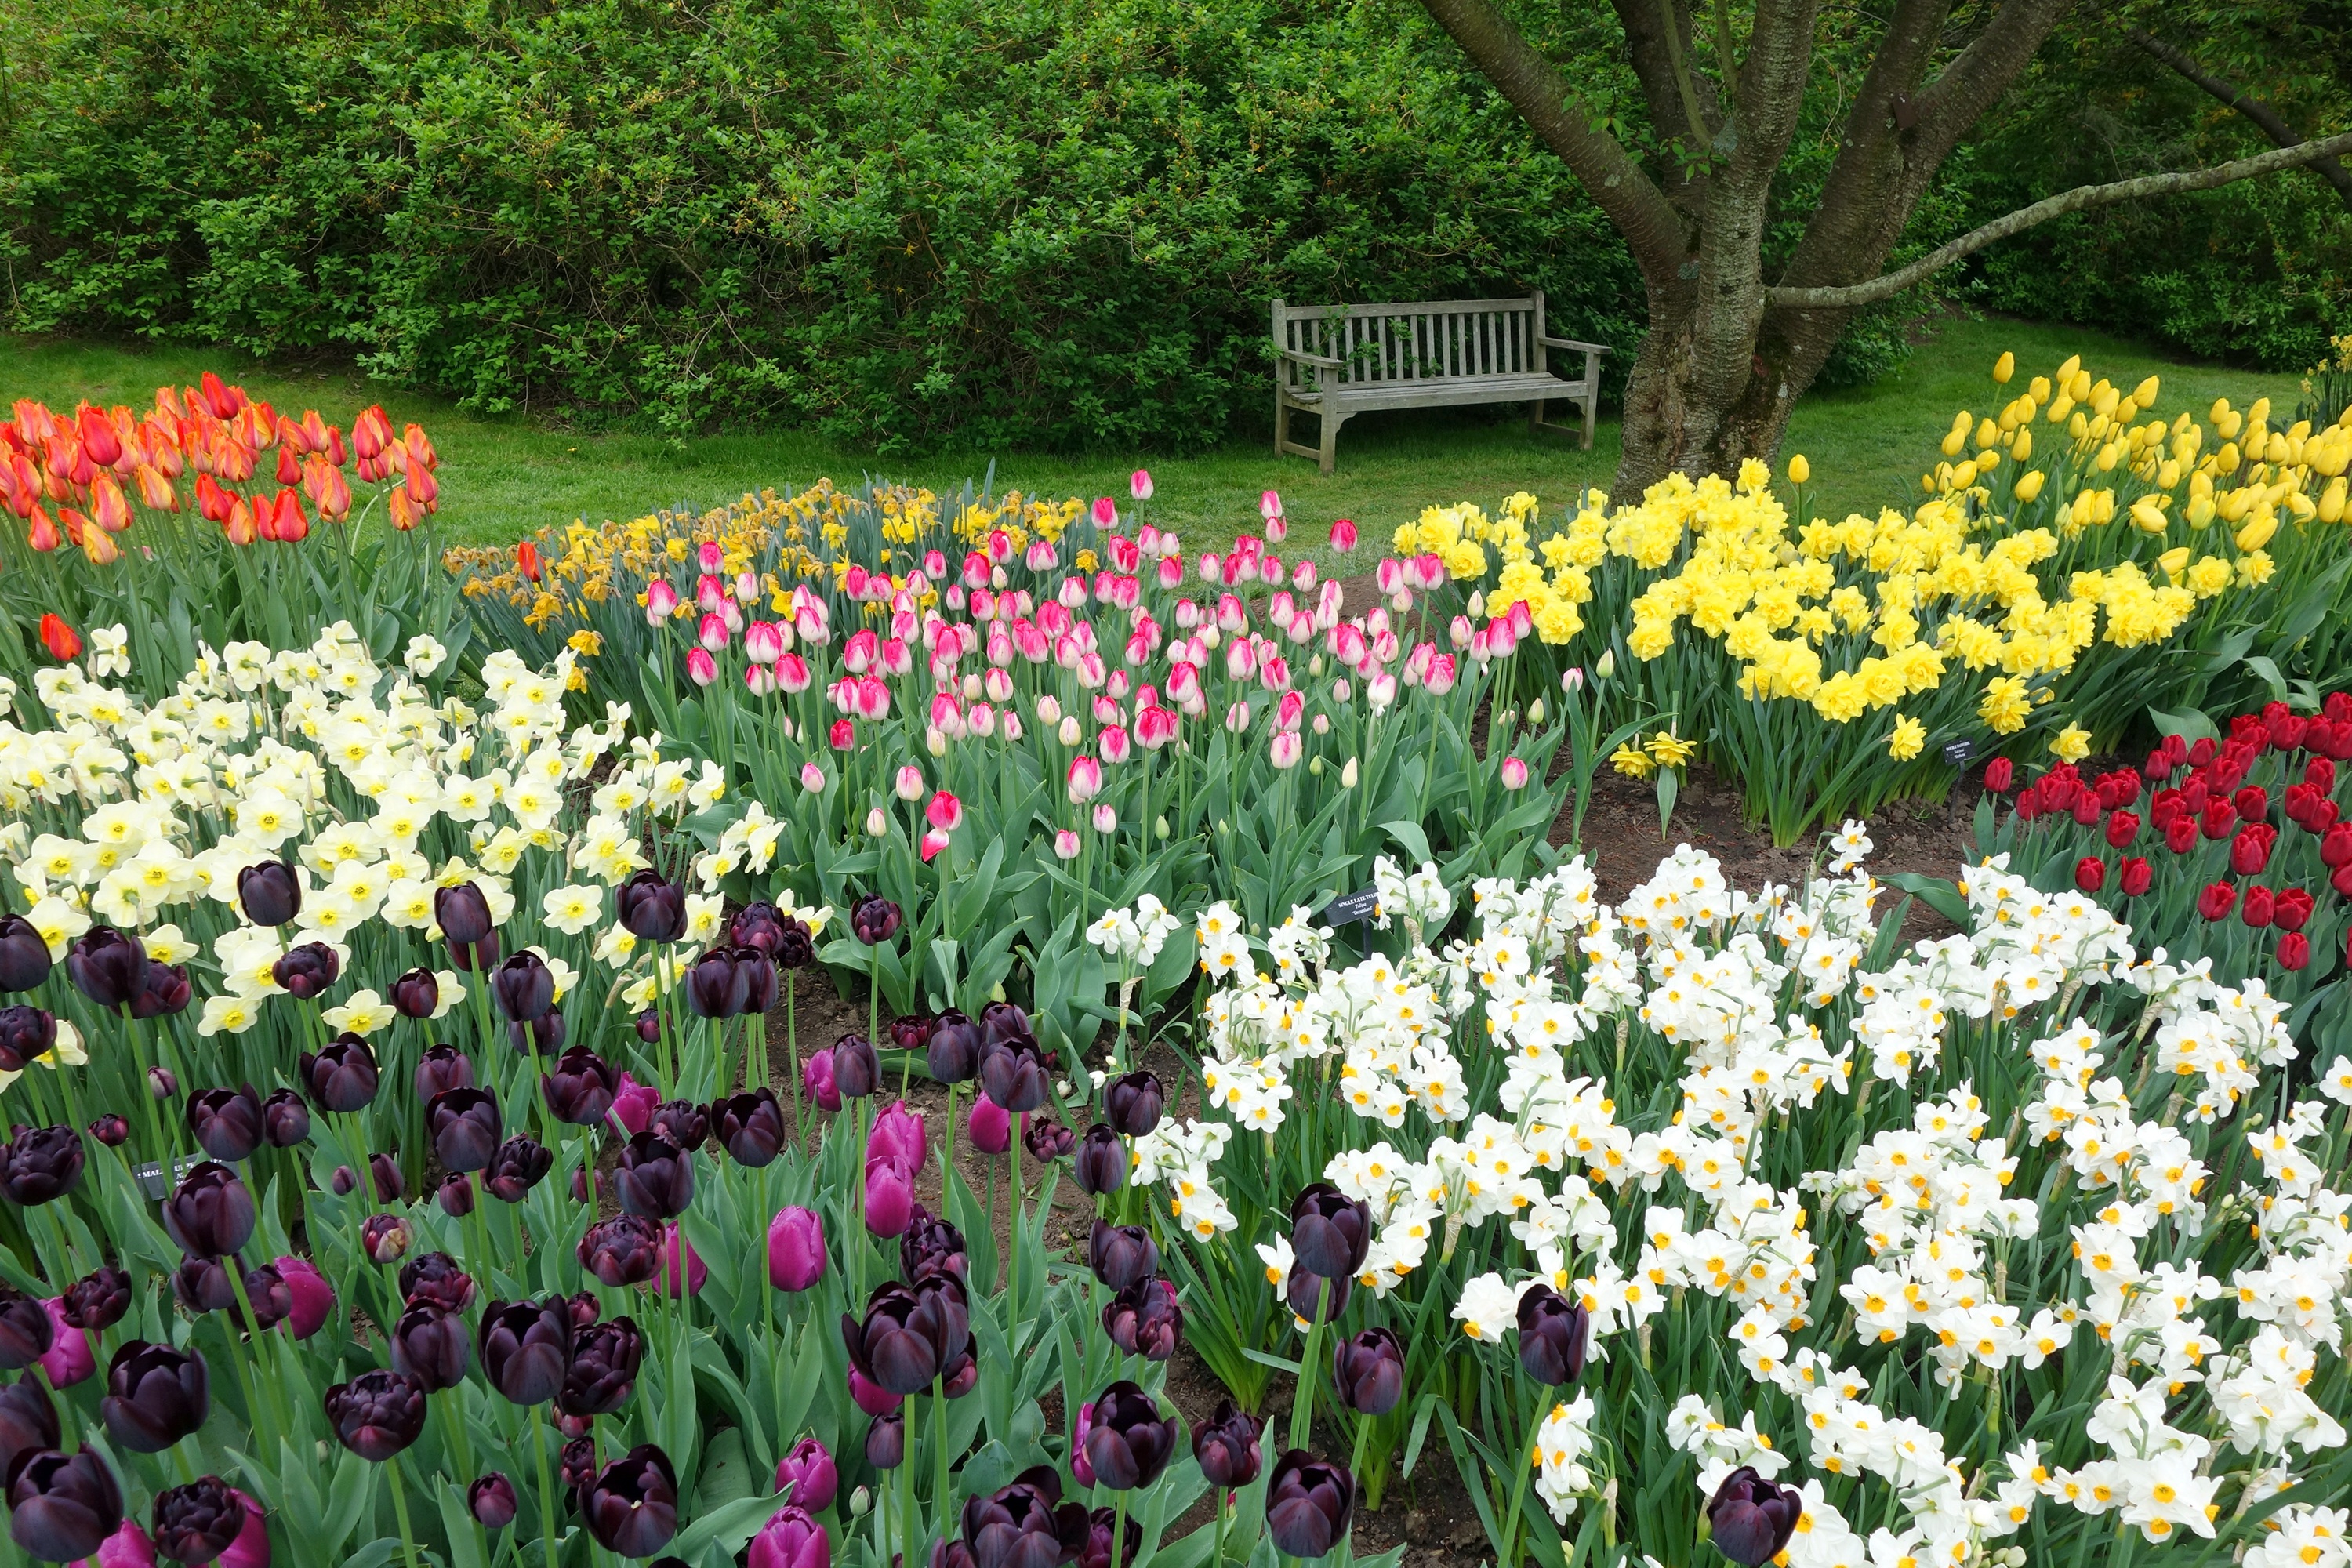
nature, outdoor, blossom, plant, bench, field, meadow, flower, chair, seat, floral, tulip, spring, green, colourful, park, botany, yellow, garden, flora, season, wildflower, flowers, wooden, daffodils, narcissus, tulips, yellow flowers, nobody, flowering plant, lily family, annual plant, land plant